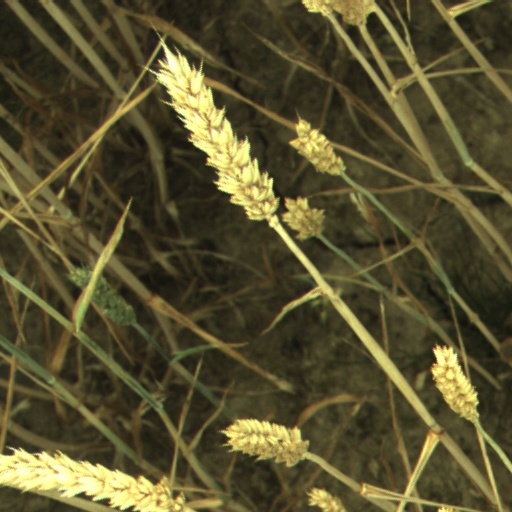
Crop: wheat